2014 Camping World RV Sales 301

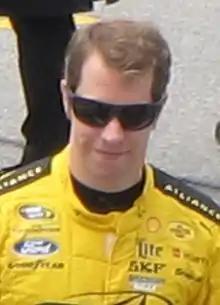
Brad Keselowski won this race.

Keselowski retook the lead on lap 90, and held the lead until the second caution of the race on lap 112, caused by debris. Keselowski lost the lead during the pit cycle; he was beaten out of the pits by Kyle Busch, but Larson had stayed out and assumed the lead. Larson led the field to the restart on lap 119, holding the lead until lap 127, when Matt Kenseth took the lead. On lap 139, Keselowski returned to the lead of the race, and maintained his position until the third caution period of the race, due to debris on the backstretch on lap 153. Joey Logano took the lead during the pit stops, but lost the lead to Clint Bowyer at the restart on lap 158. Keselowski retook the lead on lap 177, just as another debris caution was called for. Keselowski maintained his lead for the next stint of the race, before the caution flag was flown again, on lap 212.